Dog bite tug

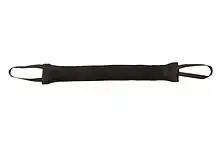
Leather bite tug for prey drive and retrieve skills building

Longer bite tugs are used for puppies. The longer the tug, the easier for a puppy to bite it. A two-month-old puppy can be trained with a bite tug. Bite tugs are suitable for obedience training as well. Encouraging a dog for his efforts and attention is always needed. Encouragement can consist of treats or the actual bite tug given as a reward.